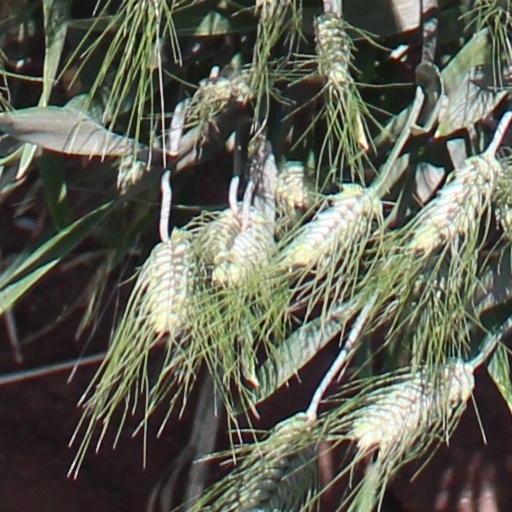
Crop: wheat